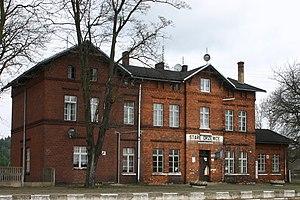
Stare Drzewce est un village polonais de la gmina de Szlichtyngowa dans la powiat de Wschowa de la voïvodie de Lubusz dans l'ouest de la Pologne.